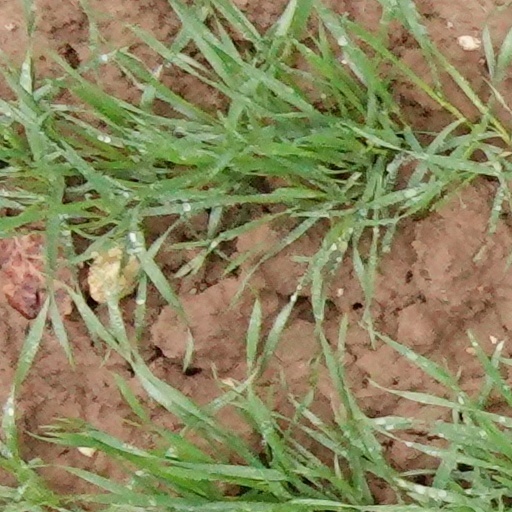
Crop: wheat